Sagami-Numata Station

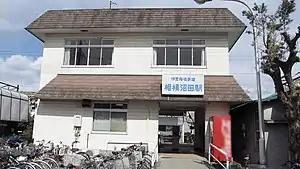
Sagami-Numata Station, March 2014

is a passenger railway station located in the city of Minamiashigara, Kanagawa Prefecture, Japan, operated by the Izuhakone Railway.